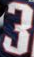
Number: 3